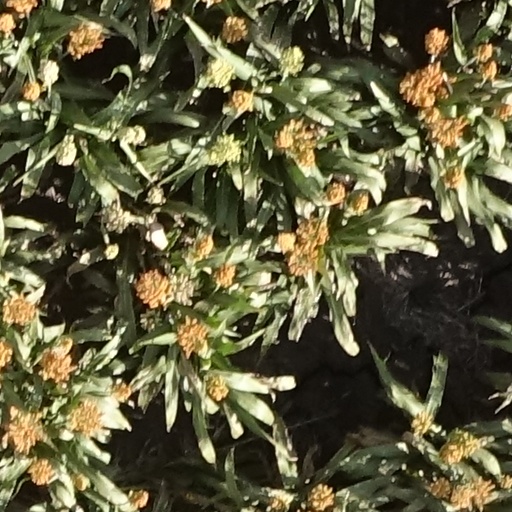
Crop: sorghum